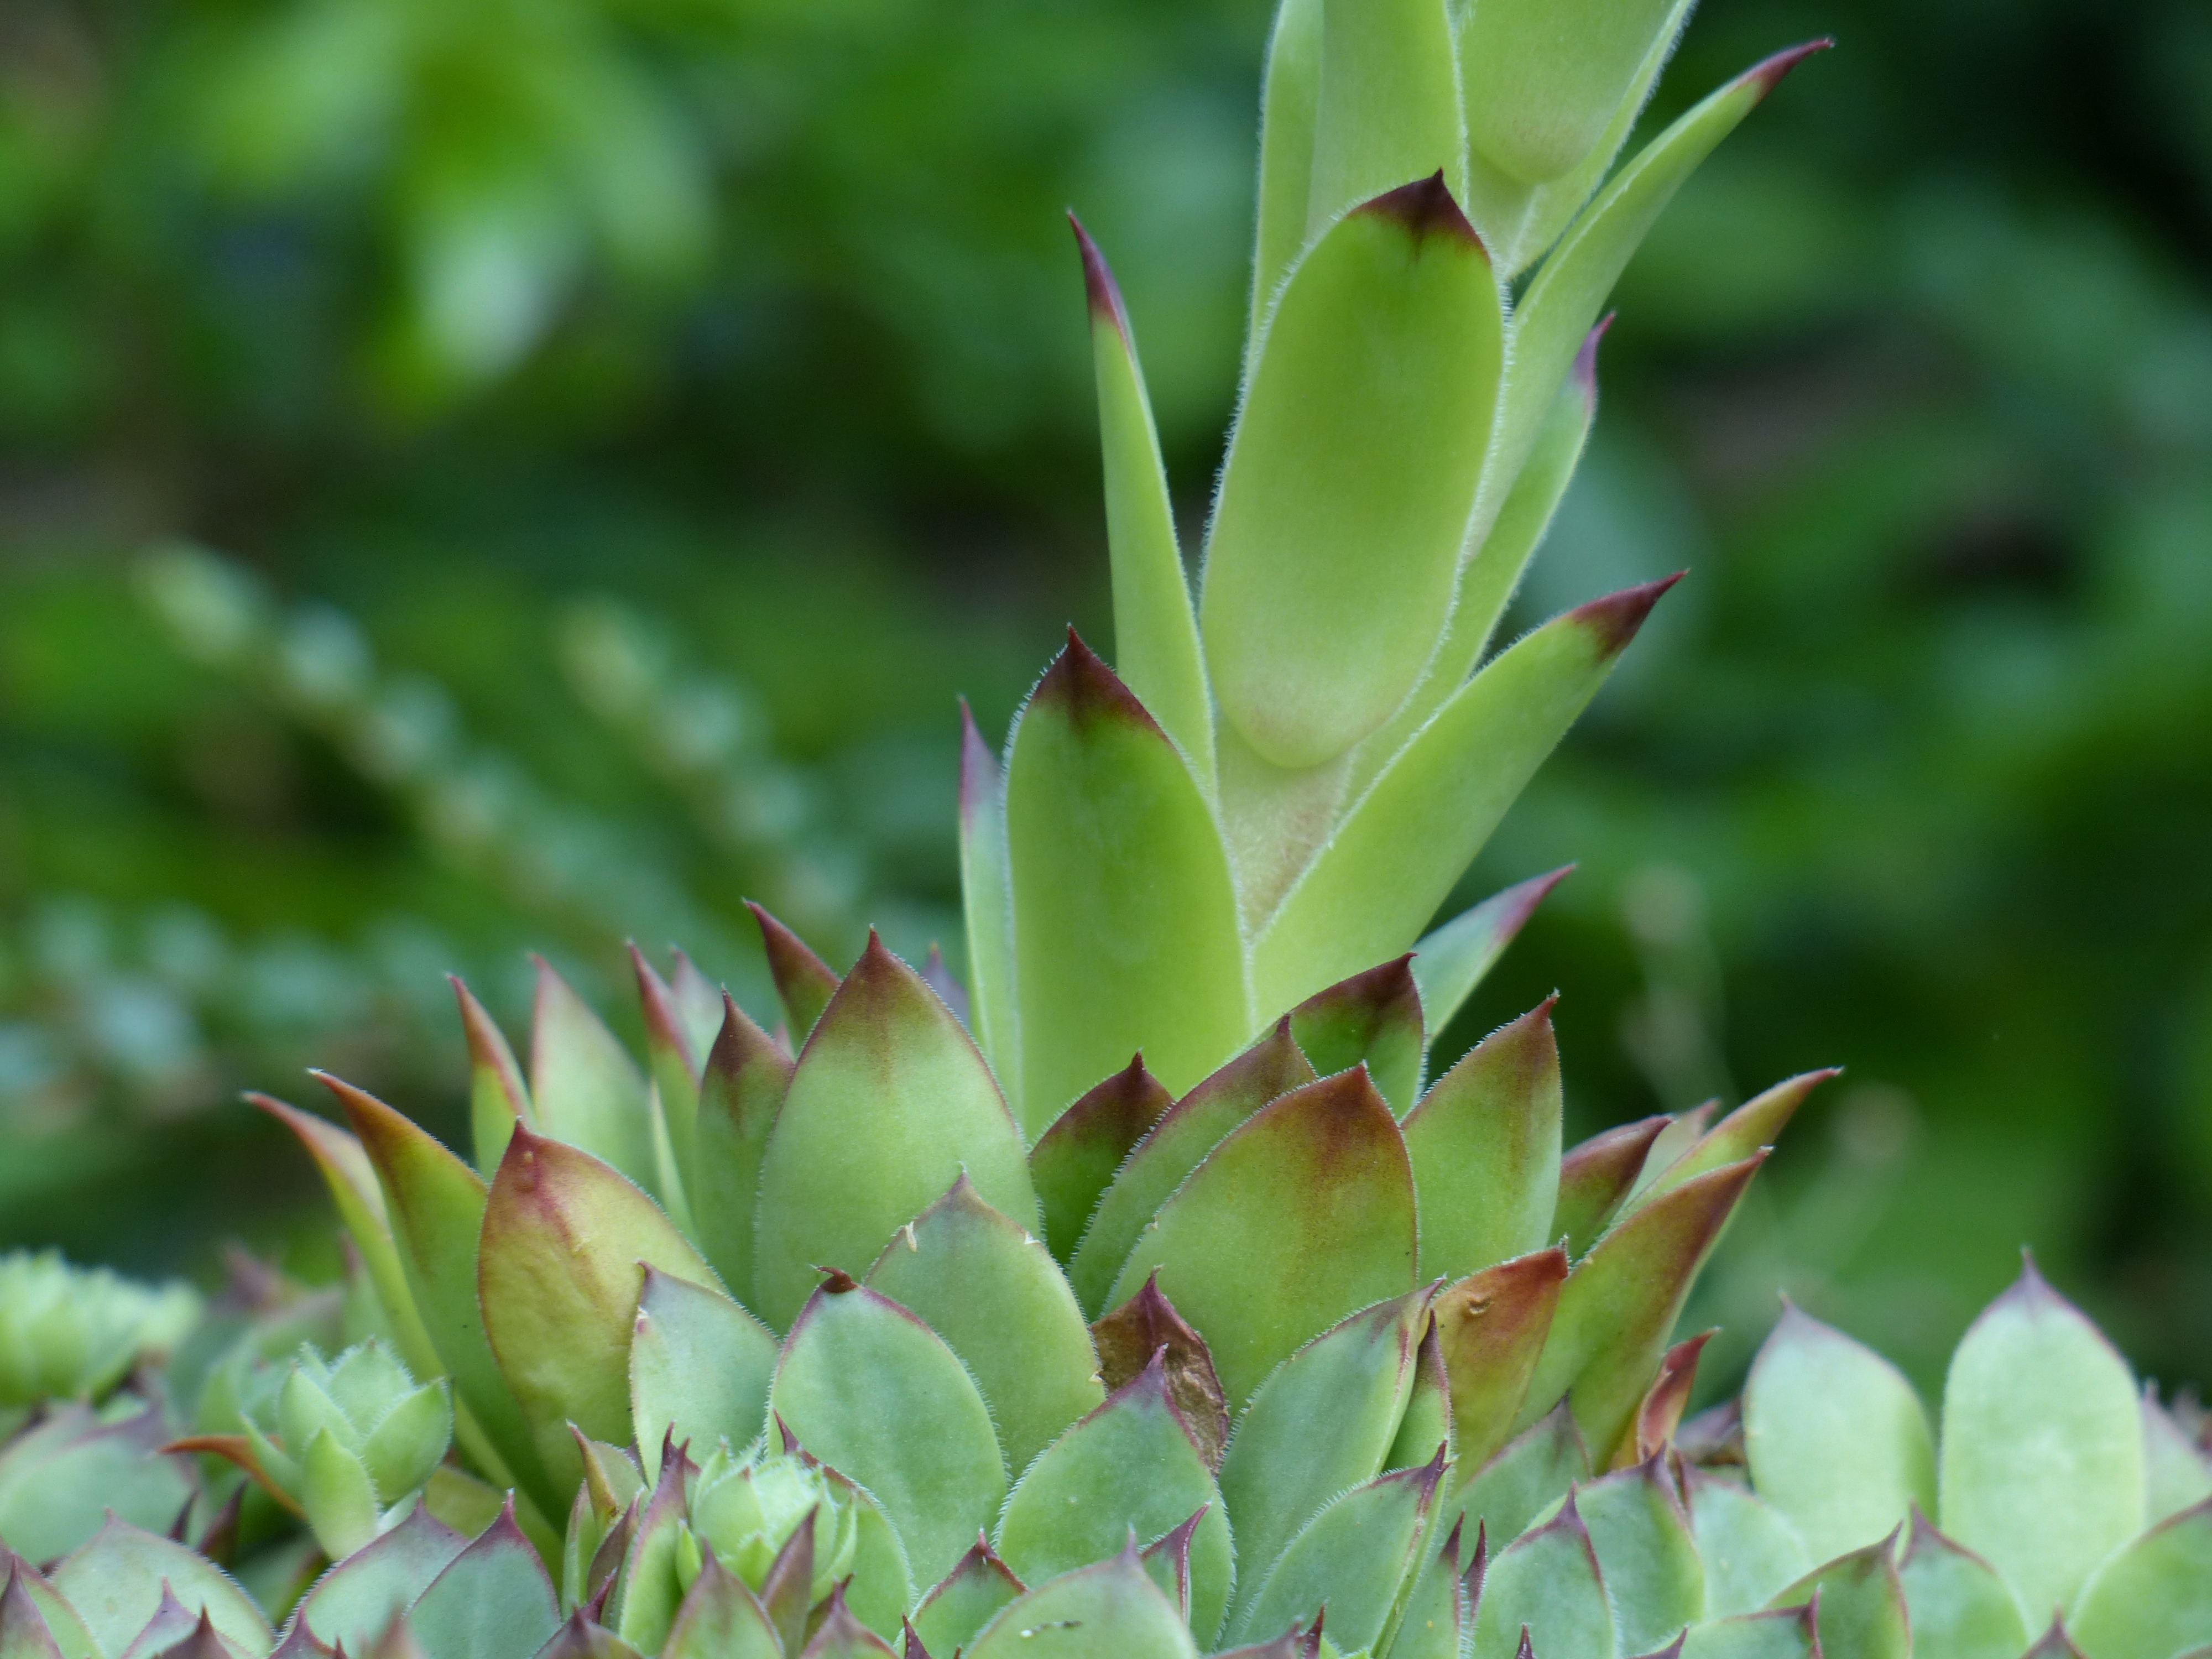
plant, leaf, flower, green, botany, succulent, flora, wildflower, stalk, leaves, engine, bud, pointed, reddish, macro photography, crassulaceae, flowering plant, thick sheet greenhouse, houseleek, sempervivum, roof houseleek, ordinary house turmeric, real houseleek, plant stem, land plant, alpine houseleek, dachwurz, donnerwurz, flower shoots, sempervivum tectorum